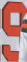
Number: 9